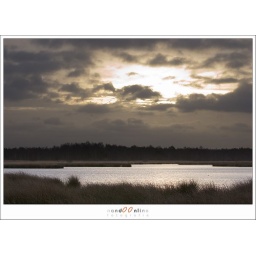
A simple burned out sun in the sky above water in the Groote Peel (Netherlands)